Chillingham cattle

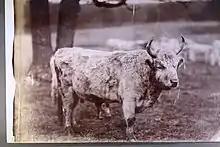
Wild cattle of Chillingham - Photograph c1890

Chillingham bulls contributed genetically to White Park herds in the early 20th century, but the Chillingham herd has remained pure. Some degree of genetic affinity between Chillingham and White Park cattle would therefore be predicted and is supported by genetic studies. Some kinship with Scandinavian cattle has been suggested. On historical grounds they are probably particularly closely related to the Vaynol cattle breed. In Victorian times, the idea that Chillingham cattle had connection with Roman imports was quite widely held but modern genetic studies support earlier archaeological work in rebutting this proposal.